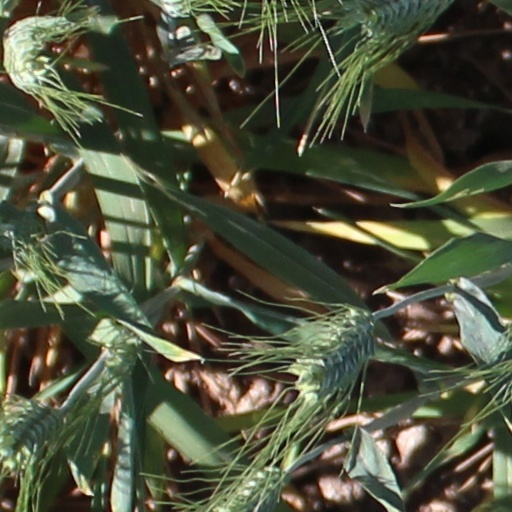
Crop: wheat